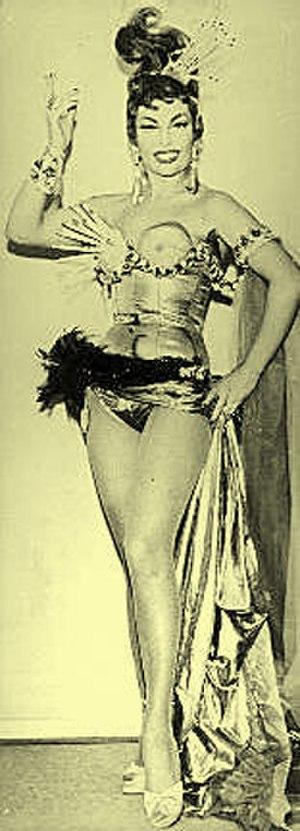
Birgit Agda Holmberg ou Birgit Carp, connue sous le nom de scène Git Gay est une danseuse, meneuse de revue, chanteuse et actrice suédoise.